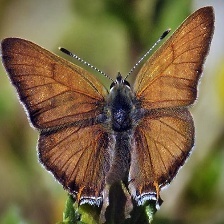
Species: COPPER TAIL